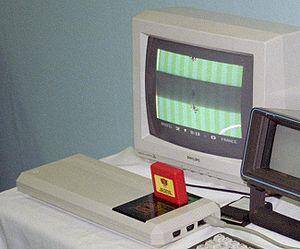
Le Commodore 64 Games System est une version de l'ordinateur Commodore 64 sous forme de console de jeux vidéo familiale qui fonctionne à base de cartouches. La console a été lancée en décembre 1990 par Commodore, dans un marché alors en plein essor dominé par Nintendo et Sega. Uniquement lancée en Europe, elle fut un échec commercial.